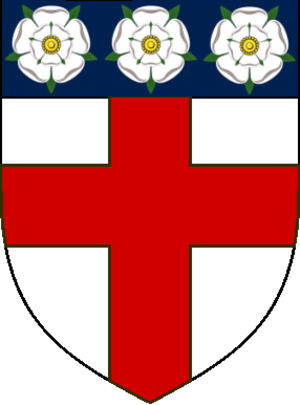
Le North Riding of Yorkshire est l'une des trois subdivisions historiques du comté de Yorkshire, en Angleterre. Il constitue également un comté administratif de 1889 à 1974.